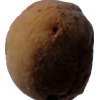
Label: peach